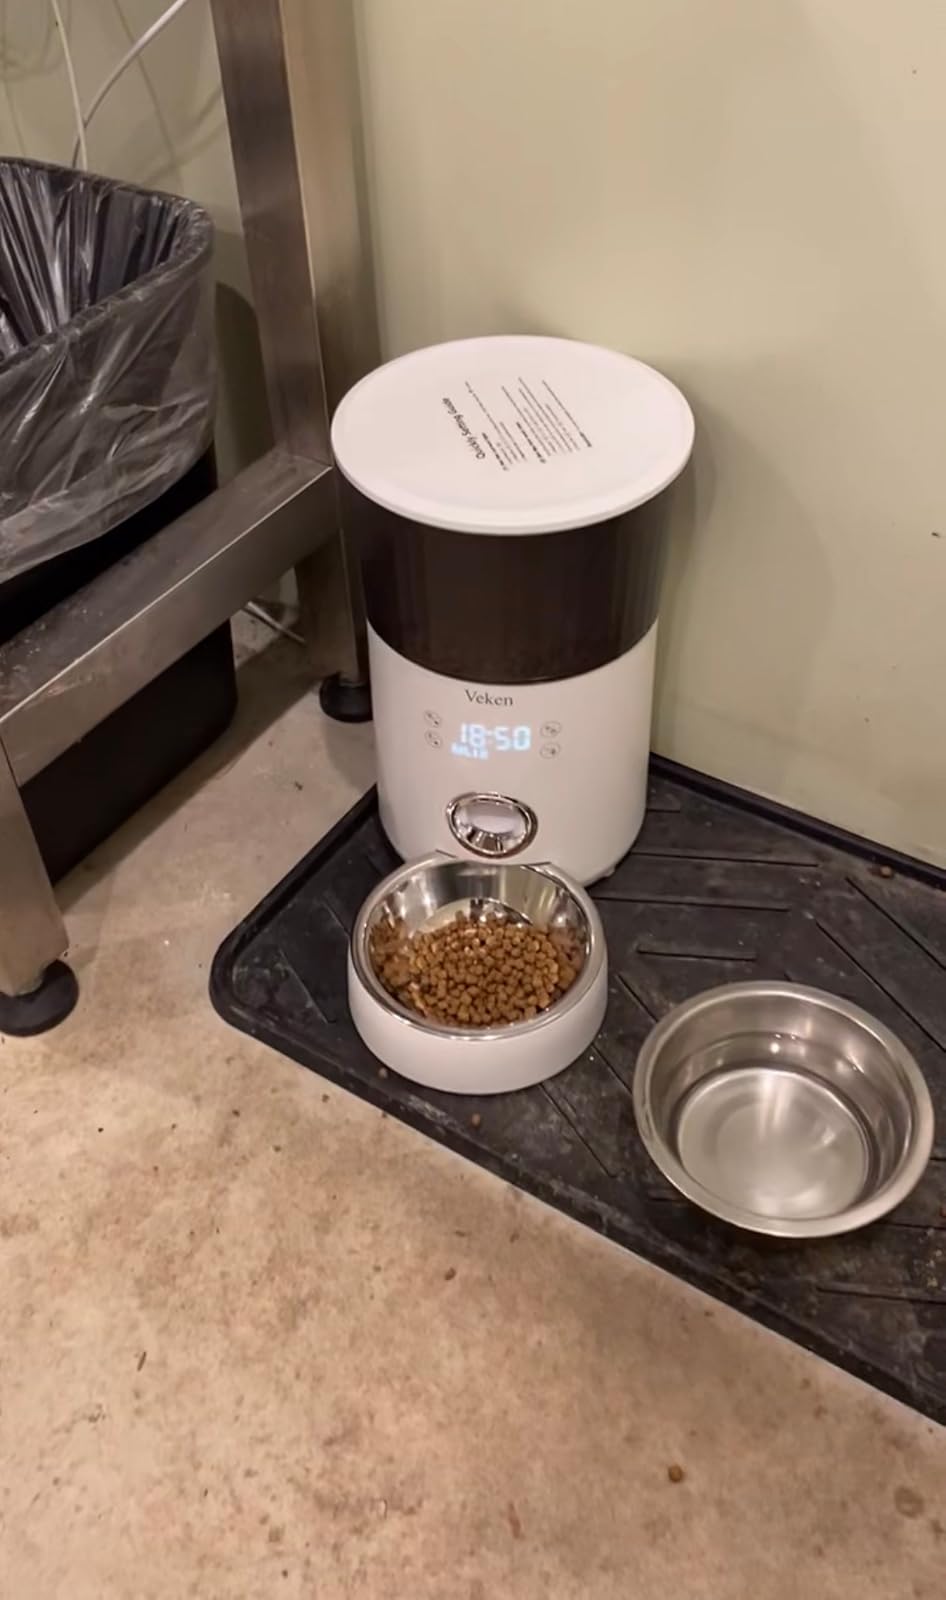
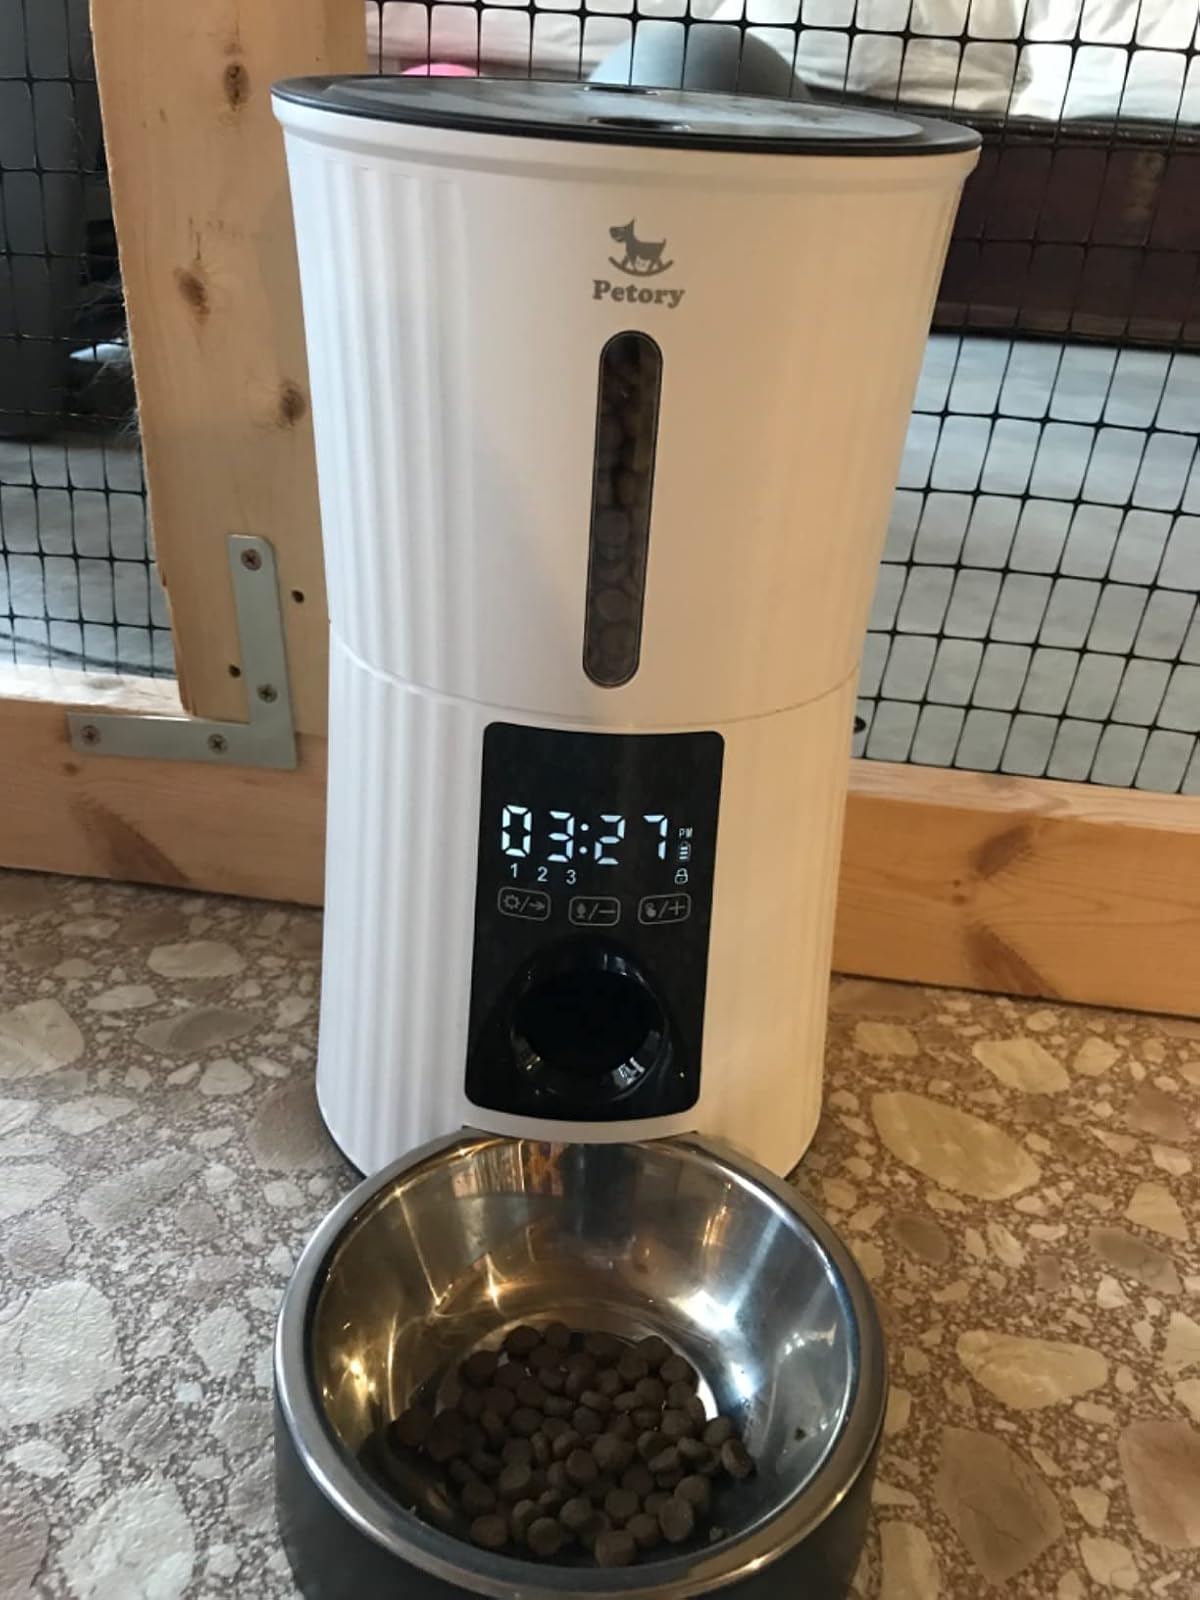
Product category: items_feeder
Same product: no